Meiko Nishi Ohashi roadway bridges

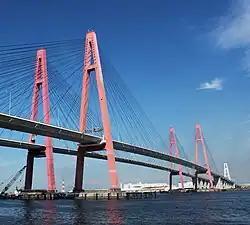

The Meiko Nishi Ohashi roadway bridges (名港西大橋) are two cable-stayed bridges, completed in 1985 and 1997, crossing the port of Nagoya in Japan. Their pylons are A-shaped and painted bright red.